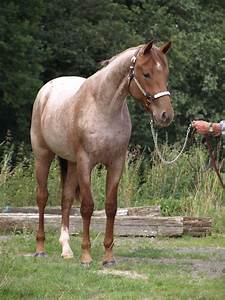
Label: horse